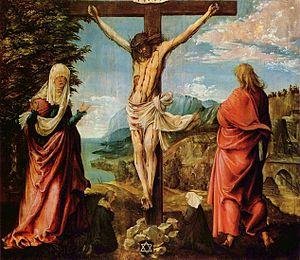
Un portrait de donateur ou portrait votif est un portrait dans une grande peinture ou autres travaux montrant la personne qui a commandé et payé le tableau, ou un membre de sa famille, ou la famille de la donatrice. Un portrait de donateur se réfère généralement au portrait ou portraits des seuls donateurs, comme partie d'un travail plus vaste, tandis qu'un portrait votif peut souvent désigner l'ensemble de l'œuvre d'art, y compris par exemple une Vierge Marie, en particulier si le donateur est très important. Les termes ne sont pas utilisés de façon très régulière par les historiens d'art, comme le souligne Angela Marisol Roberts et peuvent également être utilisés pour des sujets religieux plus petits probablement réalisés pour être conservés par le commanditaire plutôt qu'offerts à une église.